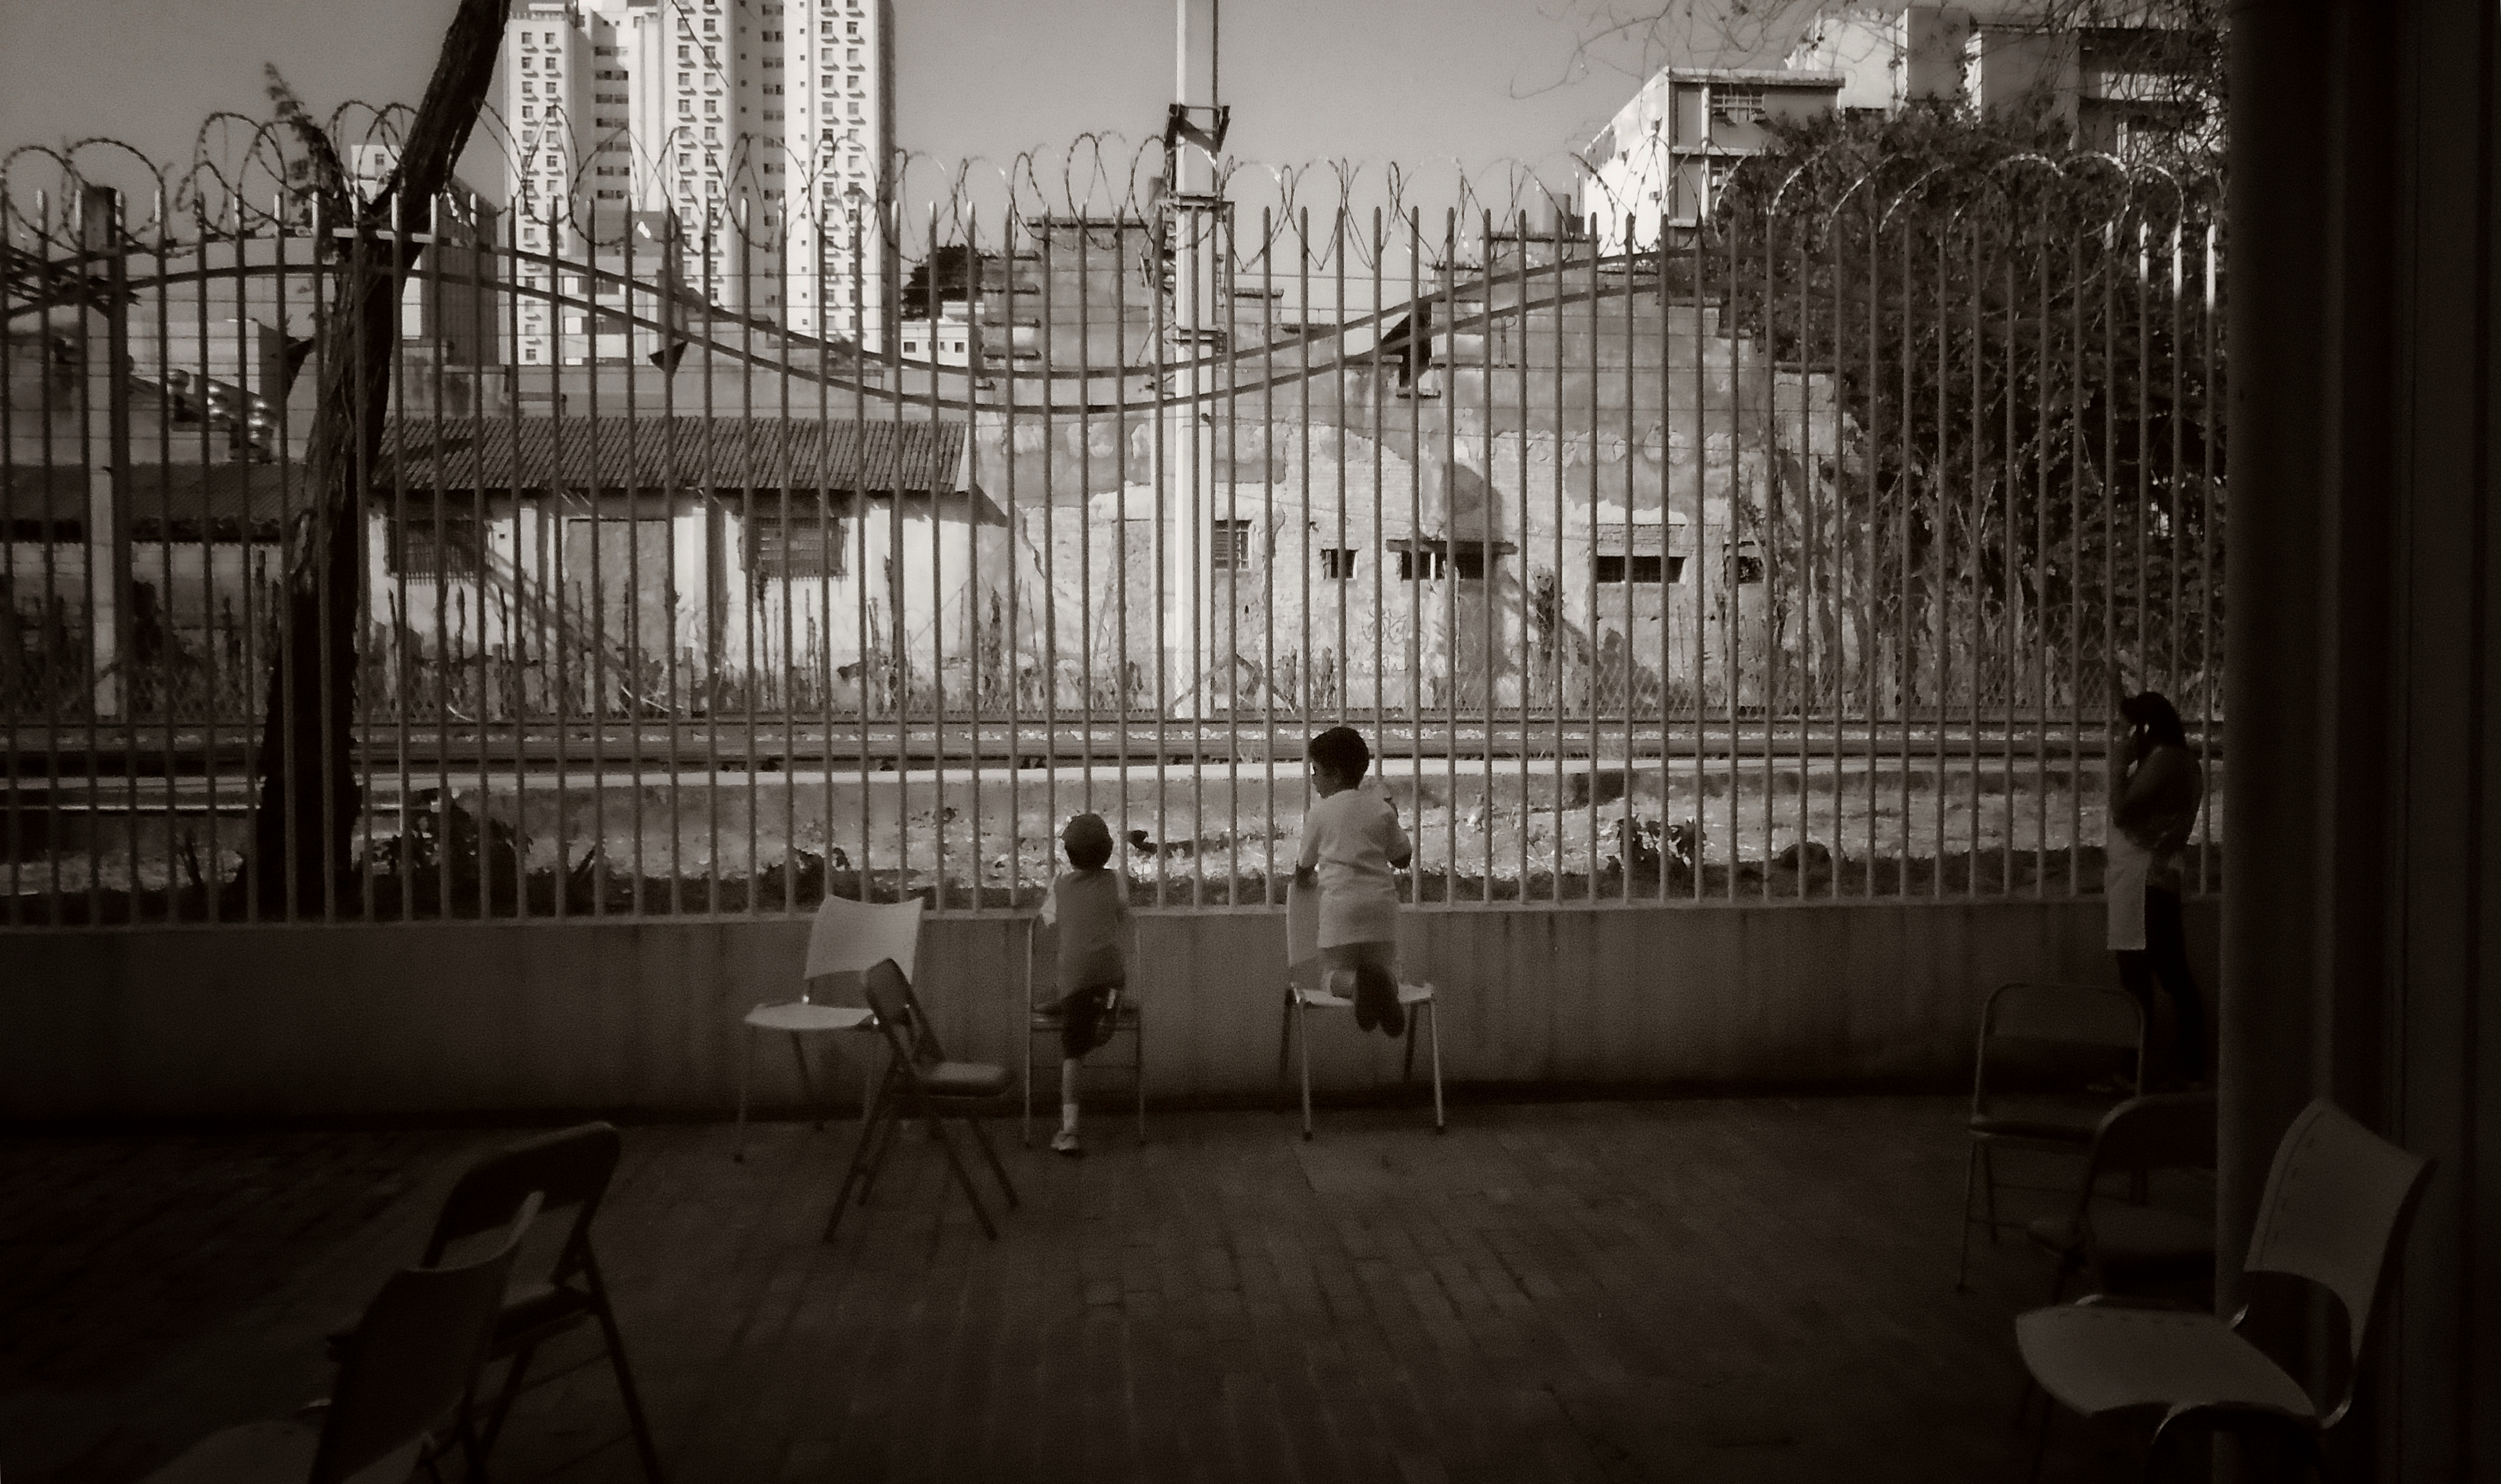
creative, light, black and white, sky, sun, street, photography, time, building, old, urban, vacation, high, explorer, darkness, monochrome, lighting, world, reflect, bw, blackandwhite, sepia, art, single, eye, symmetry, photograph, beauty, surreal, beautiful, shot, nice, image, brazil, tones, shape, interesting, illumination, effect, citizen, duotone, minasgerais, cult, belohorizonte, relevance, brightness, wilmd, wilsonleonel, monochrome photography